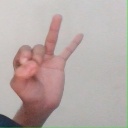
अक्षर: ण